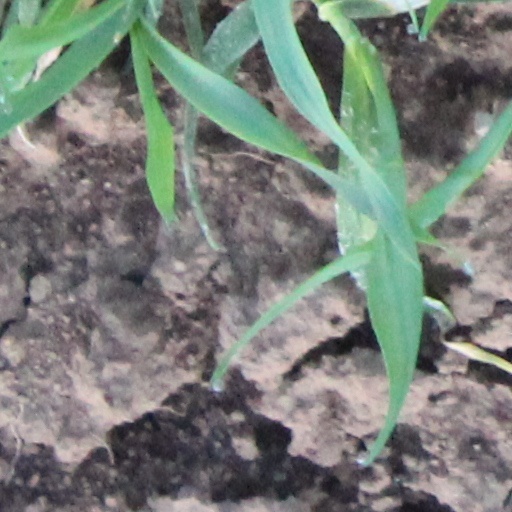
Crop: wheat